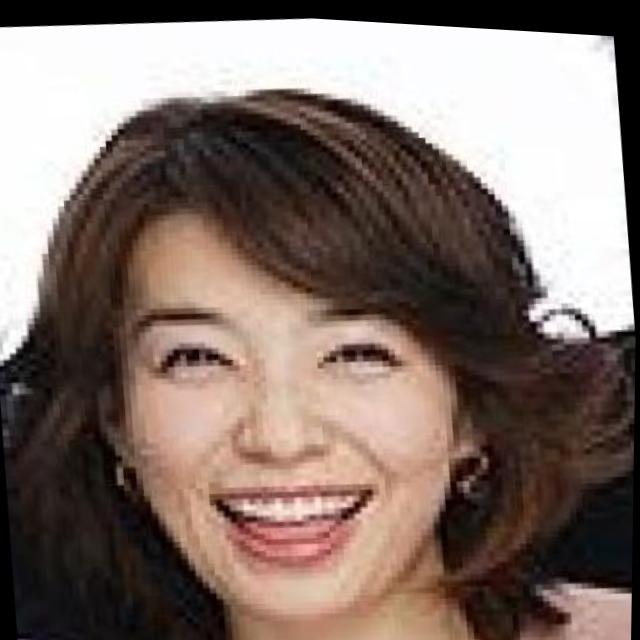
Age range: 21-44